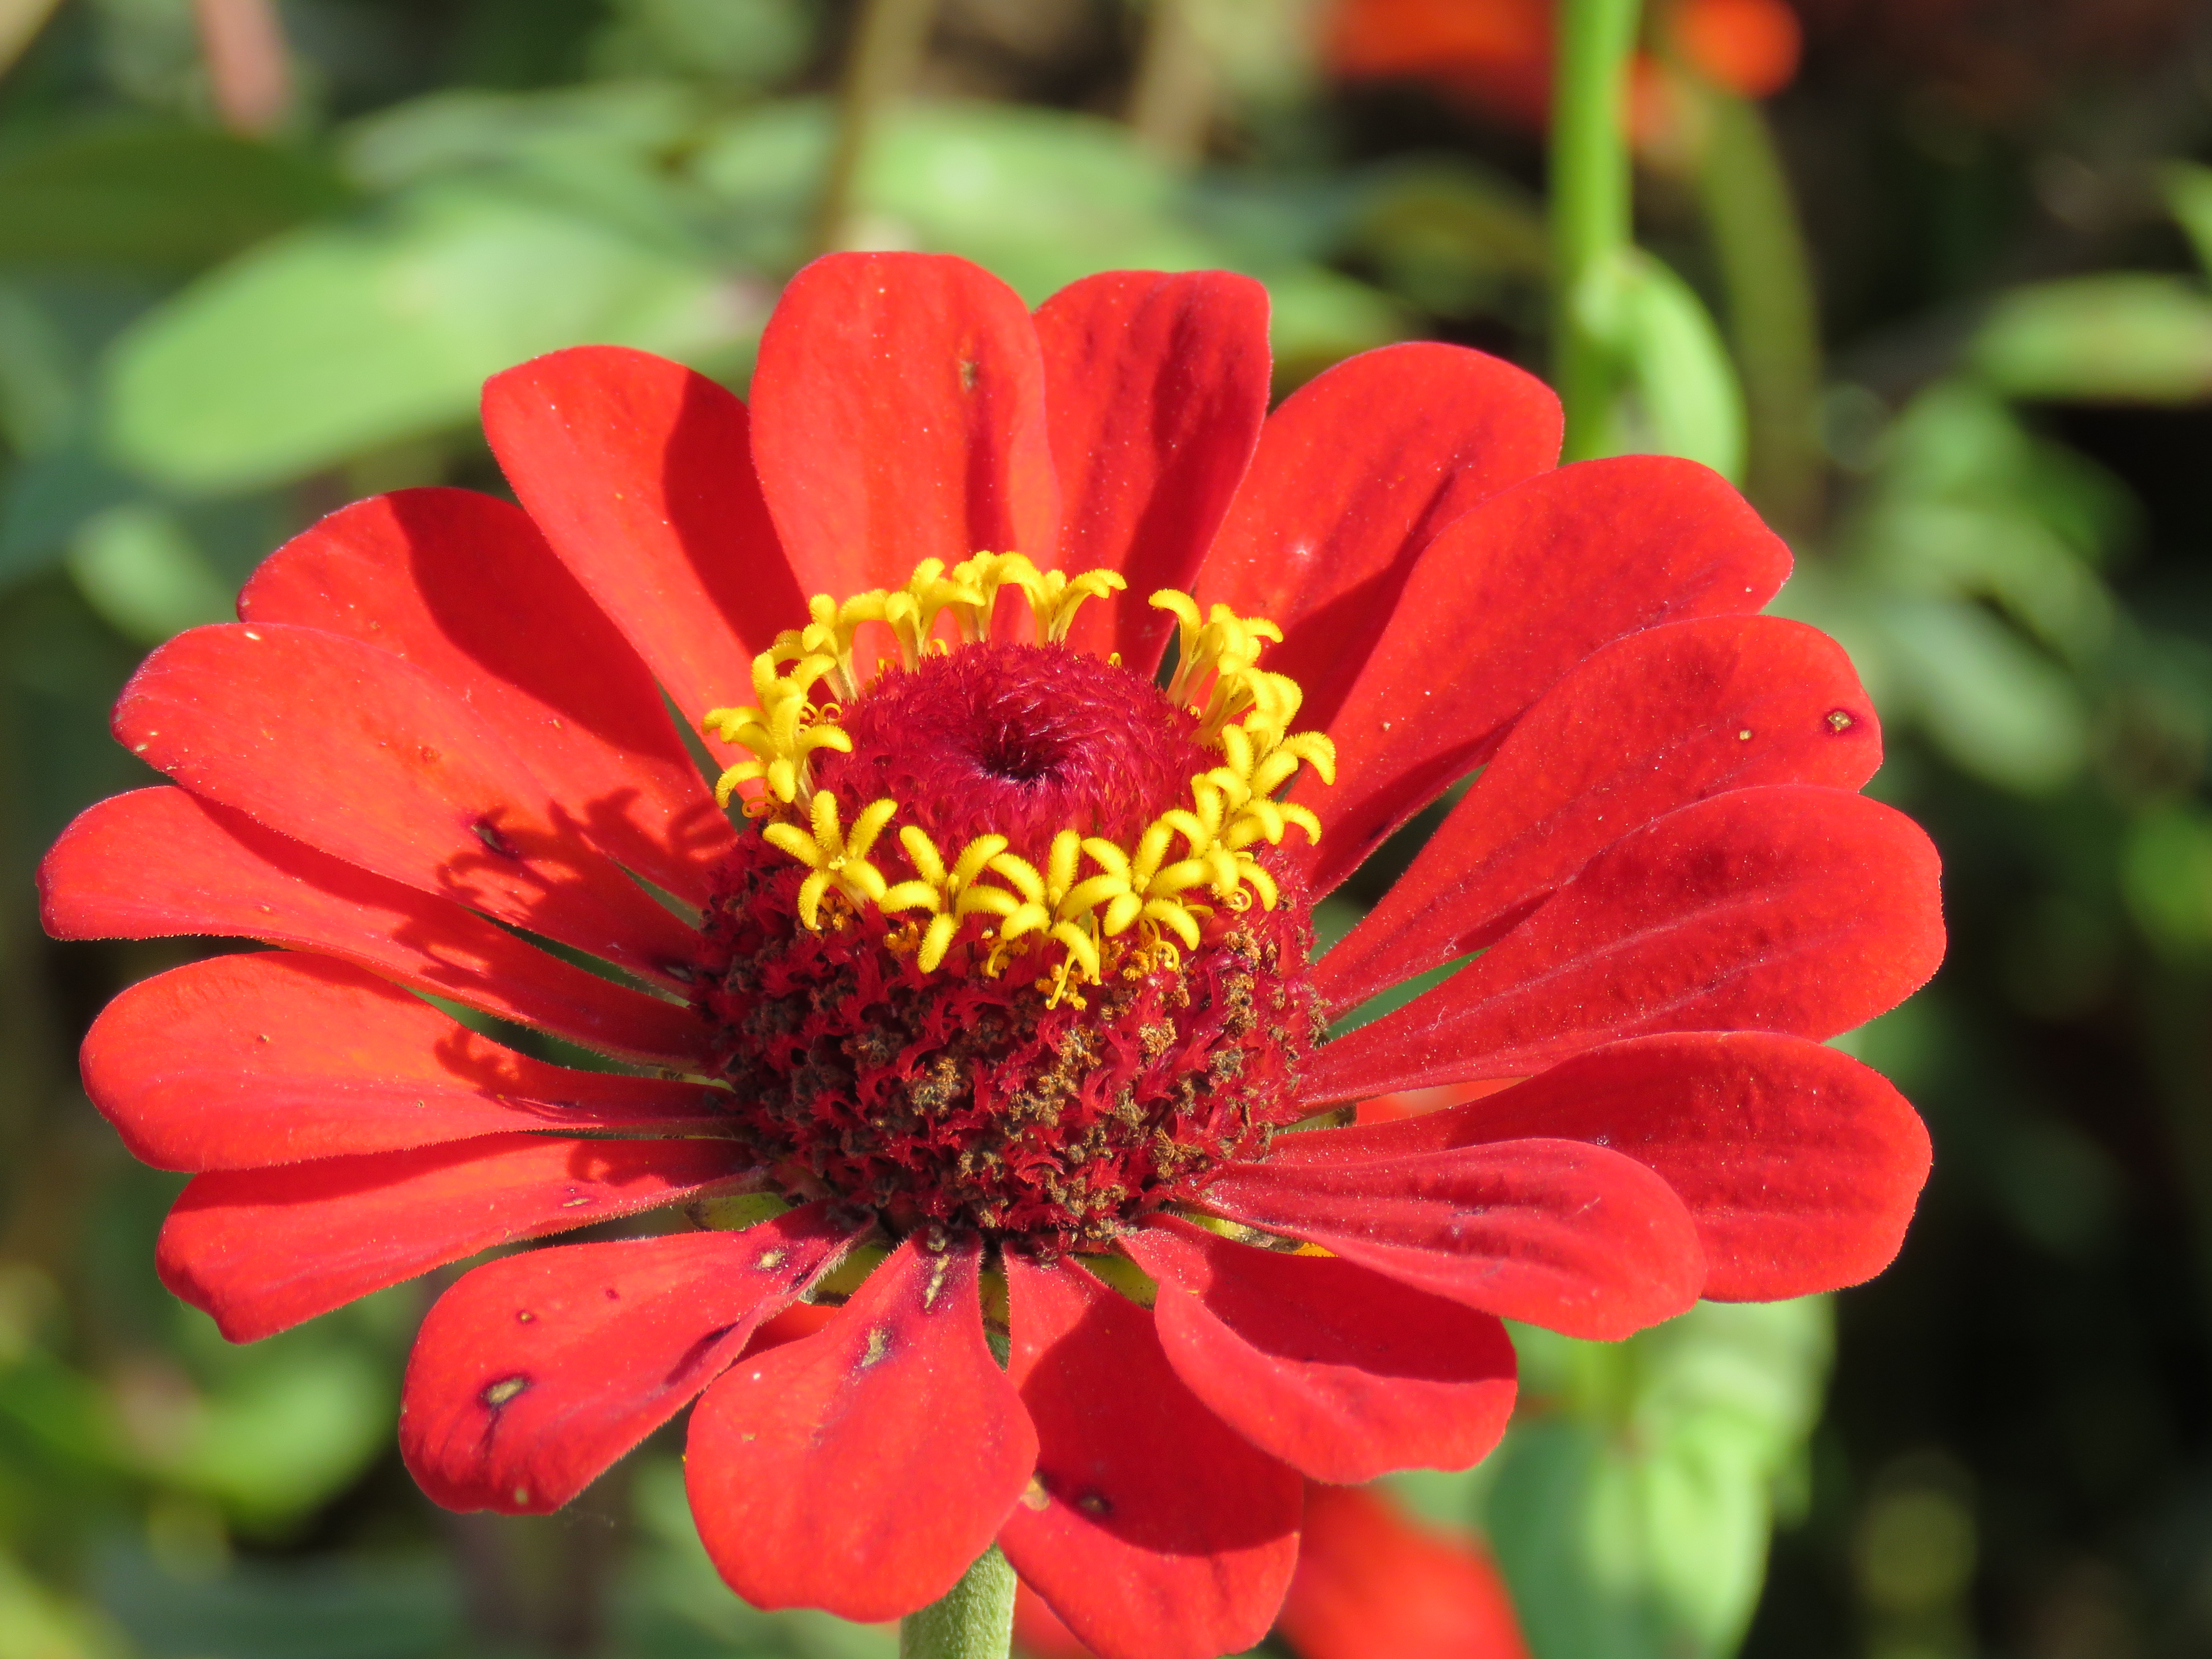
flower, flowering plant, petal, Zinnia angustifolia, plant, common zinnia, gazania, zinnia, pollen, gerbera, english marigold, daisy family, annual plant, nectar, wildflower